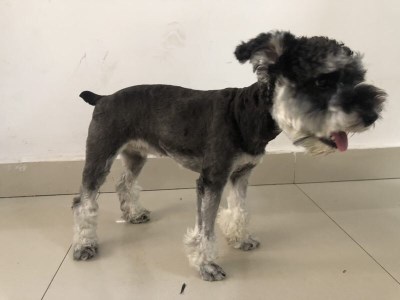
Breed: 2342-n000102-miniature_schnauzer